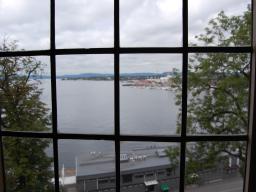
Label: Background_without_leaves